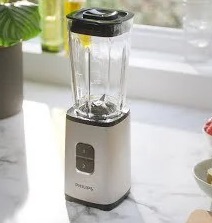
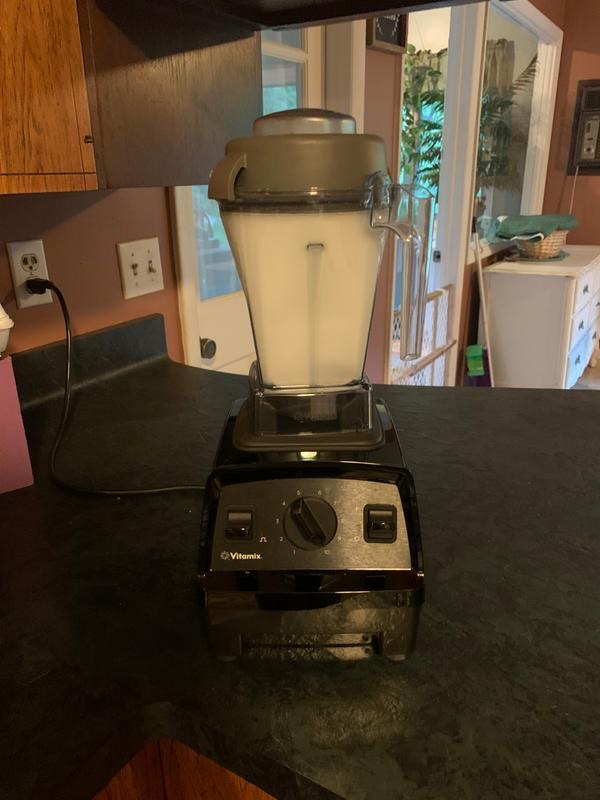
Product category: items_blender
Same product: no